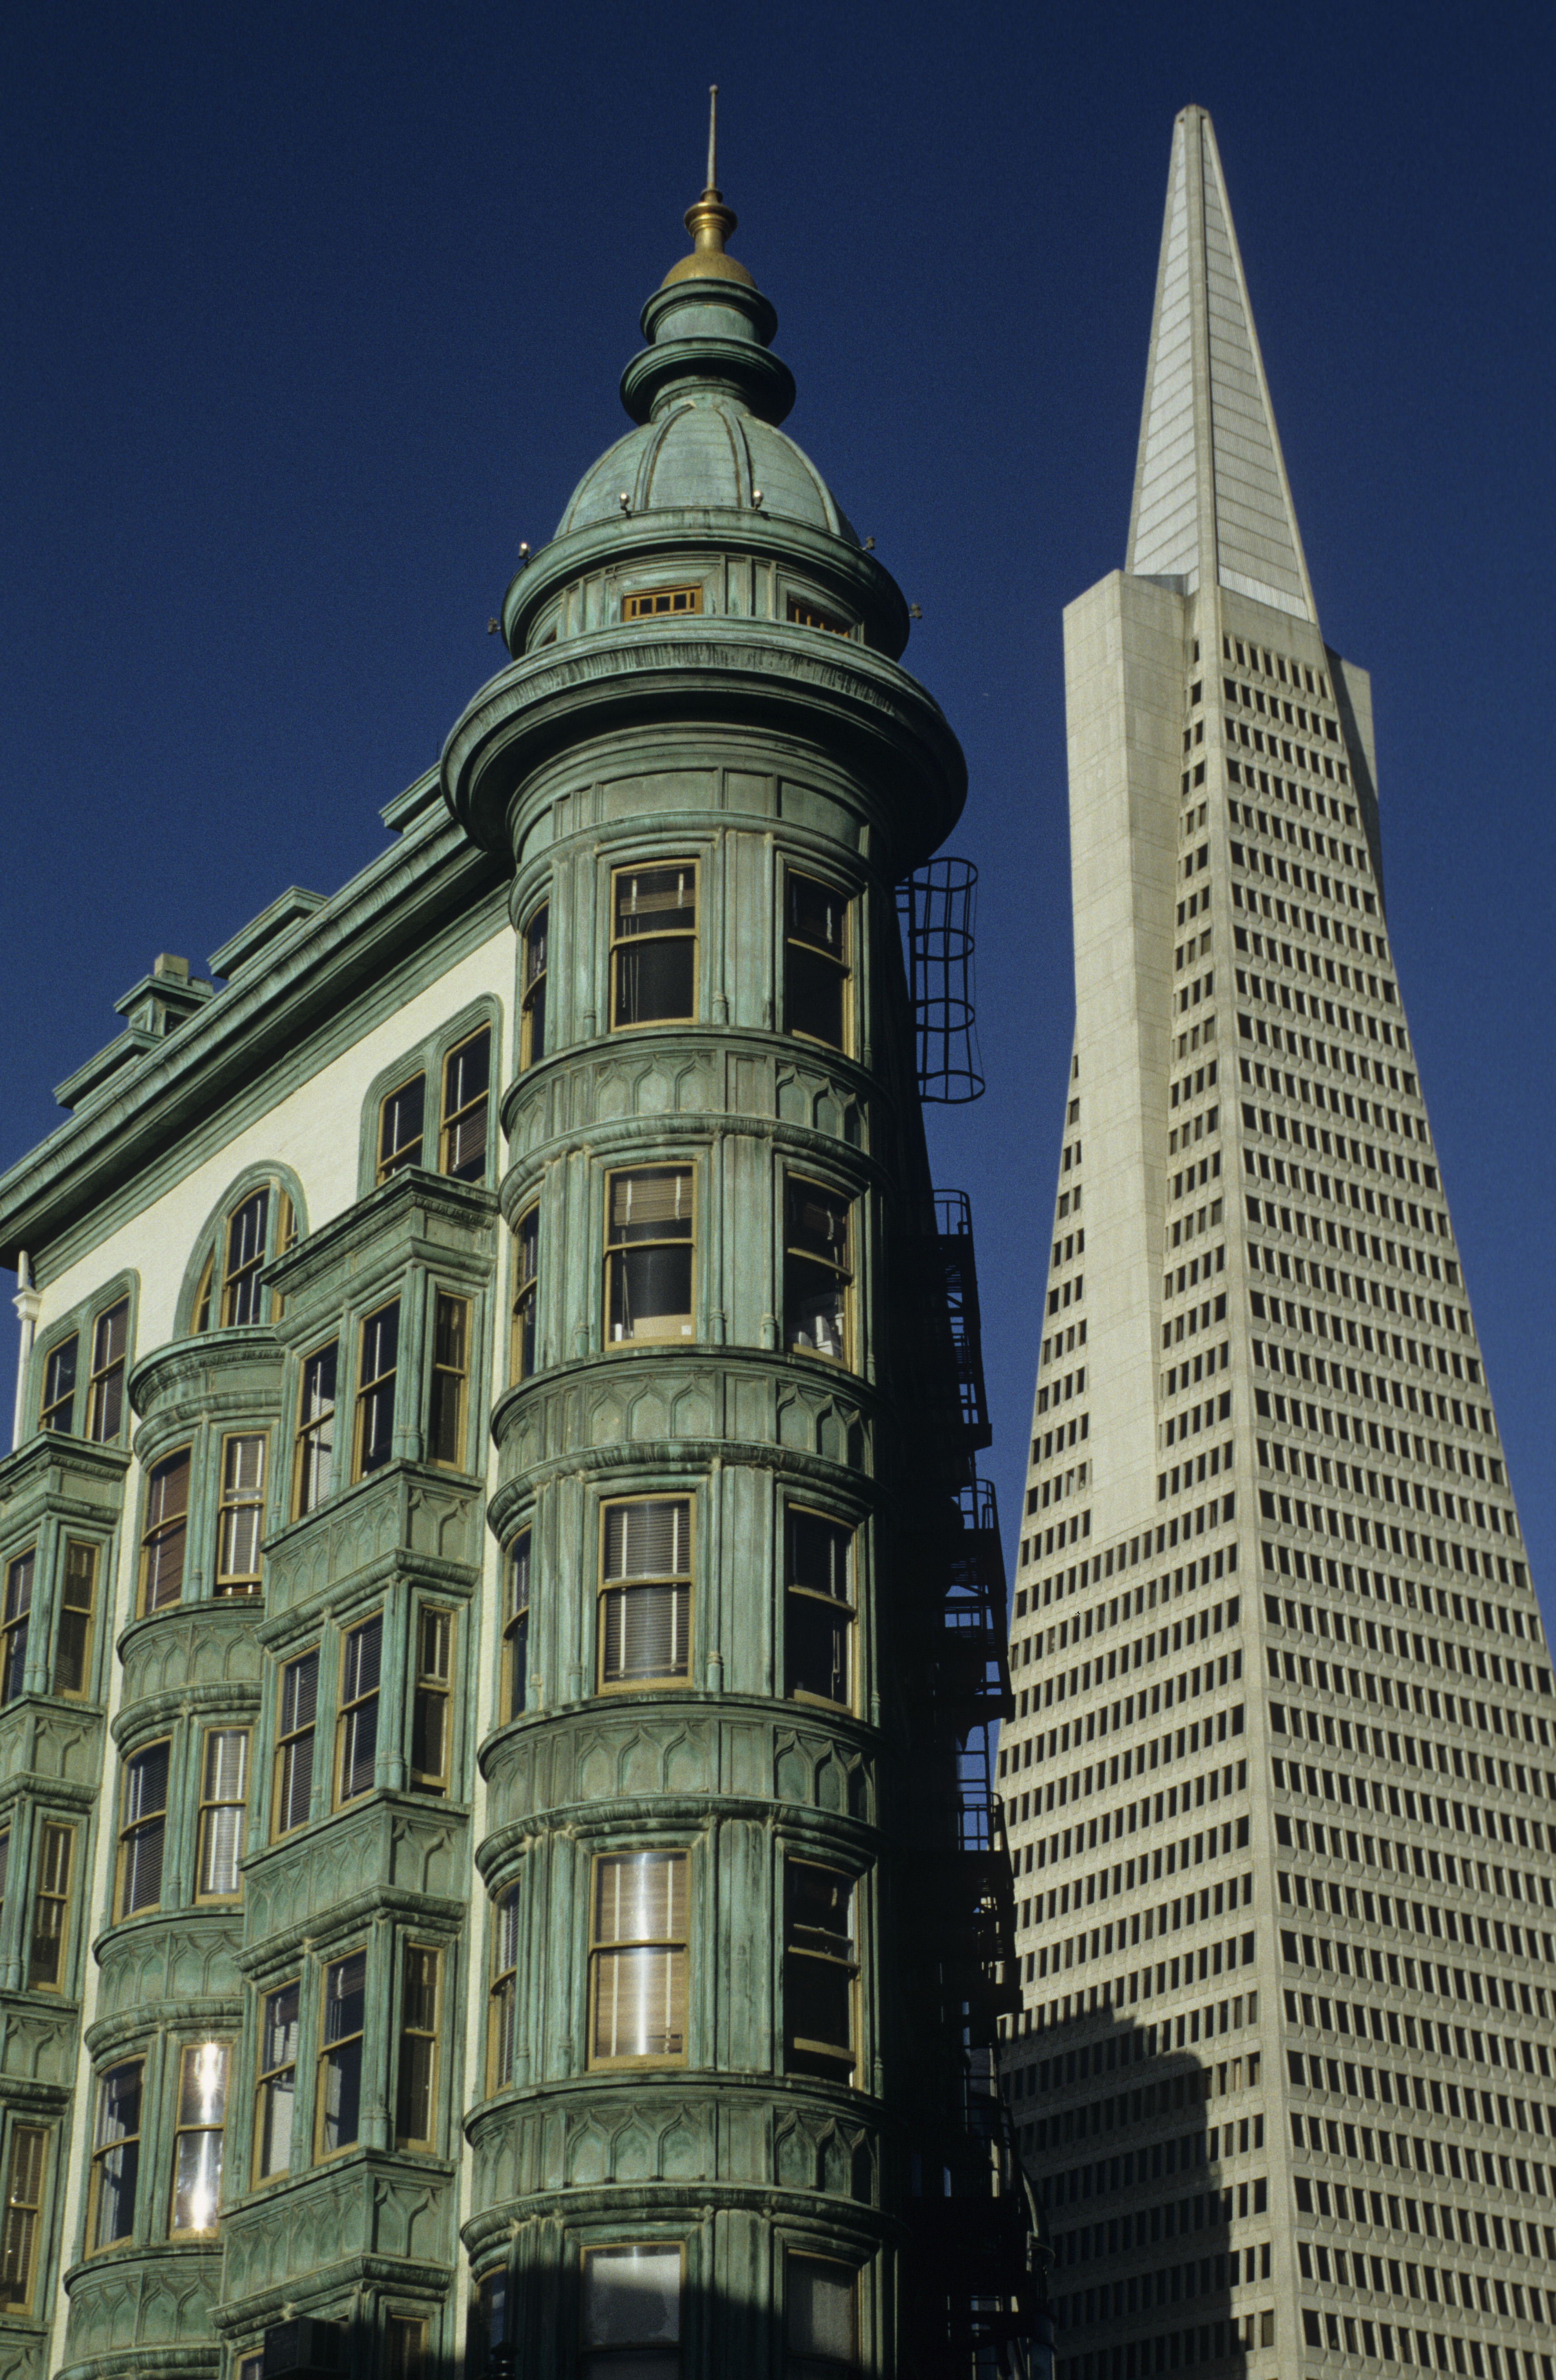
architecture, building, city, skyscraper, cityscape, downtown, tower, usa, landmark, facade, california, tower block, spire, metropolis, san fransisco, urban area, metropolitan area